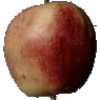
Label: Apple Red 3